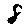
Label: 8